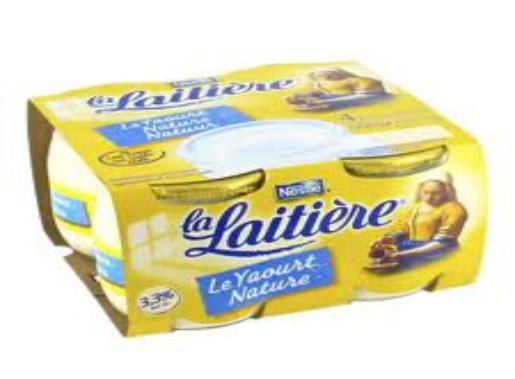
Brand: La Laitiere
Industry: Food